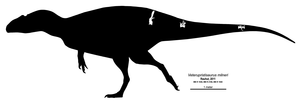
Veterupristisaurus est un genre éteint de dinosaures théropodes de la famille également éteinte des carcharodontosauridés. Il a vécu au Jurassique supérieur et ses restes fossiles ont été retrouvés à Tendaguru, dans le sud-est de la Tanzanie.